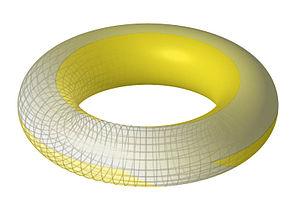
Illustration du théorème de Minkowski sur la géométrie des nombres.
En mathématiques, un réseau d'un espace euclidien est un sous-groupe discret de l’espace, de rang fini n. Par exemple, les vecteurs de Rⁿ à coordonnées entières dans une base forment un réseau de Rⁿ. Cette notion permet de décrire mathématiquement des maillages, comme celui correspondant à la figure 1.
En mathématiques, le théorème de Minkowski concerne les réseaux de l'espace euclidien ℝᵈ. Étant donné un tel réseau Λ, il garantit l'existence, dans tout convexe symétrique de volume suffisant, d'un vecteur non nul de Λ. Hermann Minkowski a découvert ce théorème en 1891 et l'a publié en 1896, dans son livre fondateur de la géométrie des nombres. Ce résultat est en particulier utilisé en théorie algébrique des nombres.